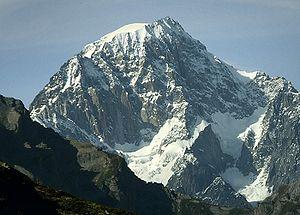
Le mont Blanc de Courmayeur, dans le massif du Mont-Blanc, culmine à 4 748 m.